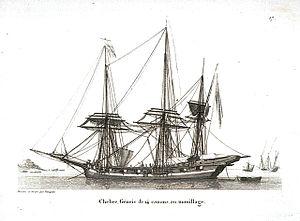
Chebec Genois, de 14 canons, au mouillage.
Gênes est une ville italienne, située sur la mer de Ligurie, précisément sur les rives du golfe de Gênes, capitale de la Ligurie. Il s'agit de l'un des principaux ports italiens et de l'un des plus grands ports de la mer Méditerranée. En 2017, elle compte 580 112 habitants et 846 363 au sein de son agglomération. Sa zone urbaine compte environ 1 540 000 habitants.
L'Italie possède une histoire qui est intimement liée à l'Europe et au bassin méditerranéen.
Le chébec ou chebek est un petit bateau méditerranéen. D'origine hispano-berbère, il sert pour le commerce ou la guerre. Très fin, il navigue à la voile et à l'aviron. Il peut porter des canons sur ses flancs, contrairement aux galères et il est gréé en trois-mâts avec des voiles latines. Il est intensément utilisé aux XVIIᵉ et XVIIIᵉ siècles avant de disparaître progressivement au XIXᵉ siècle.